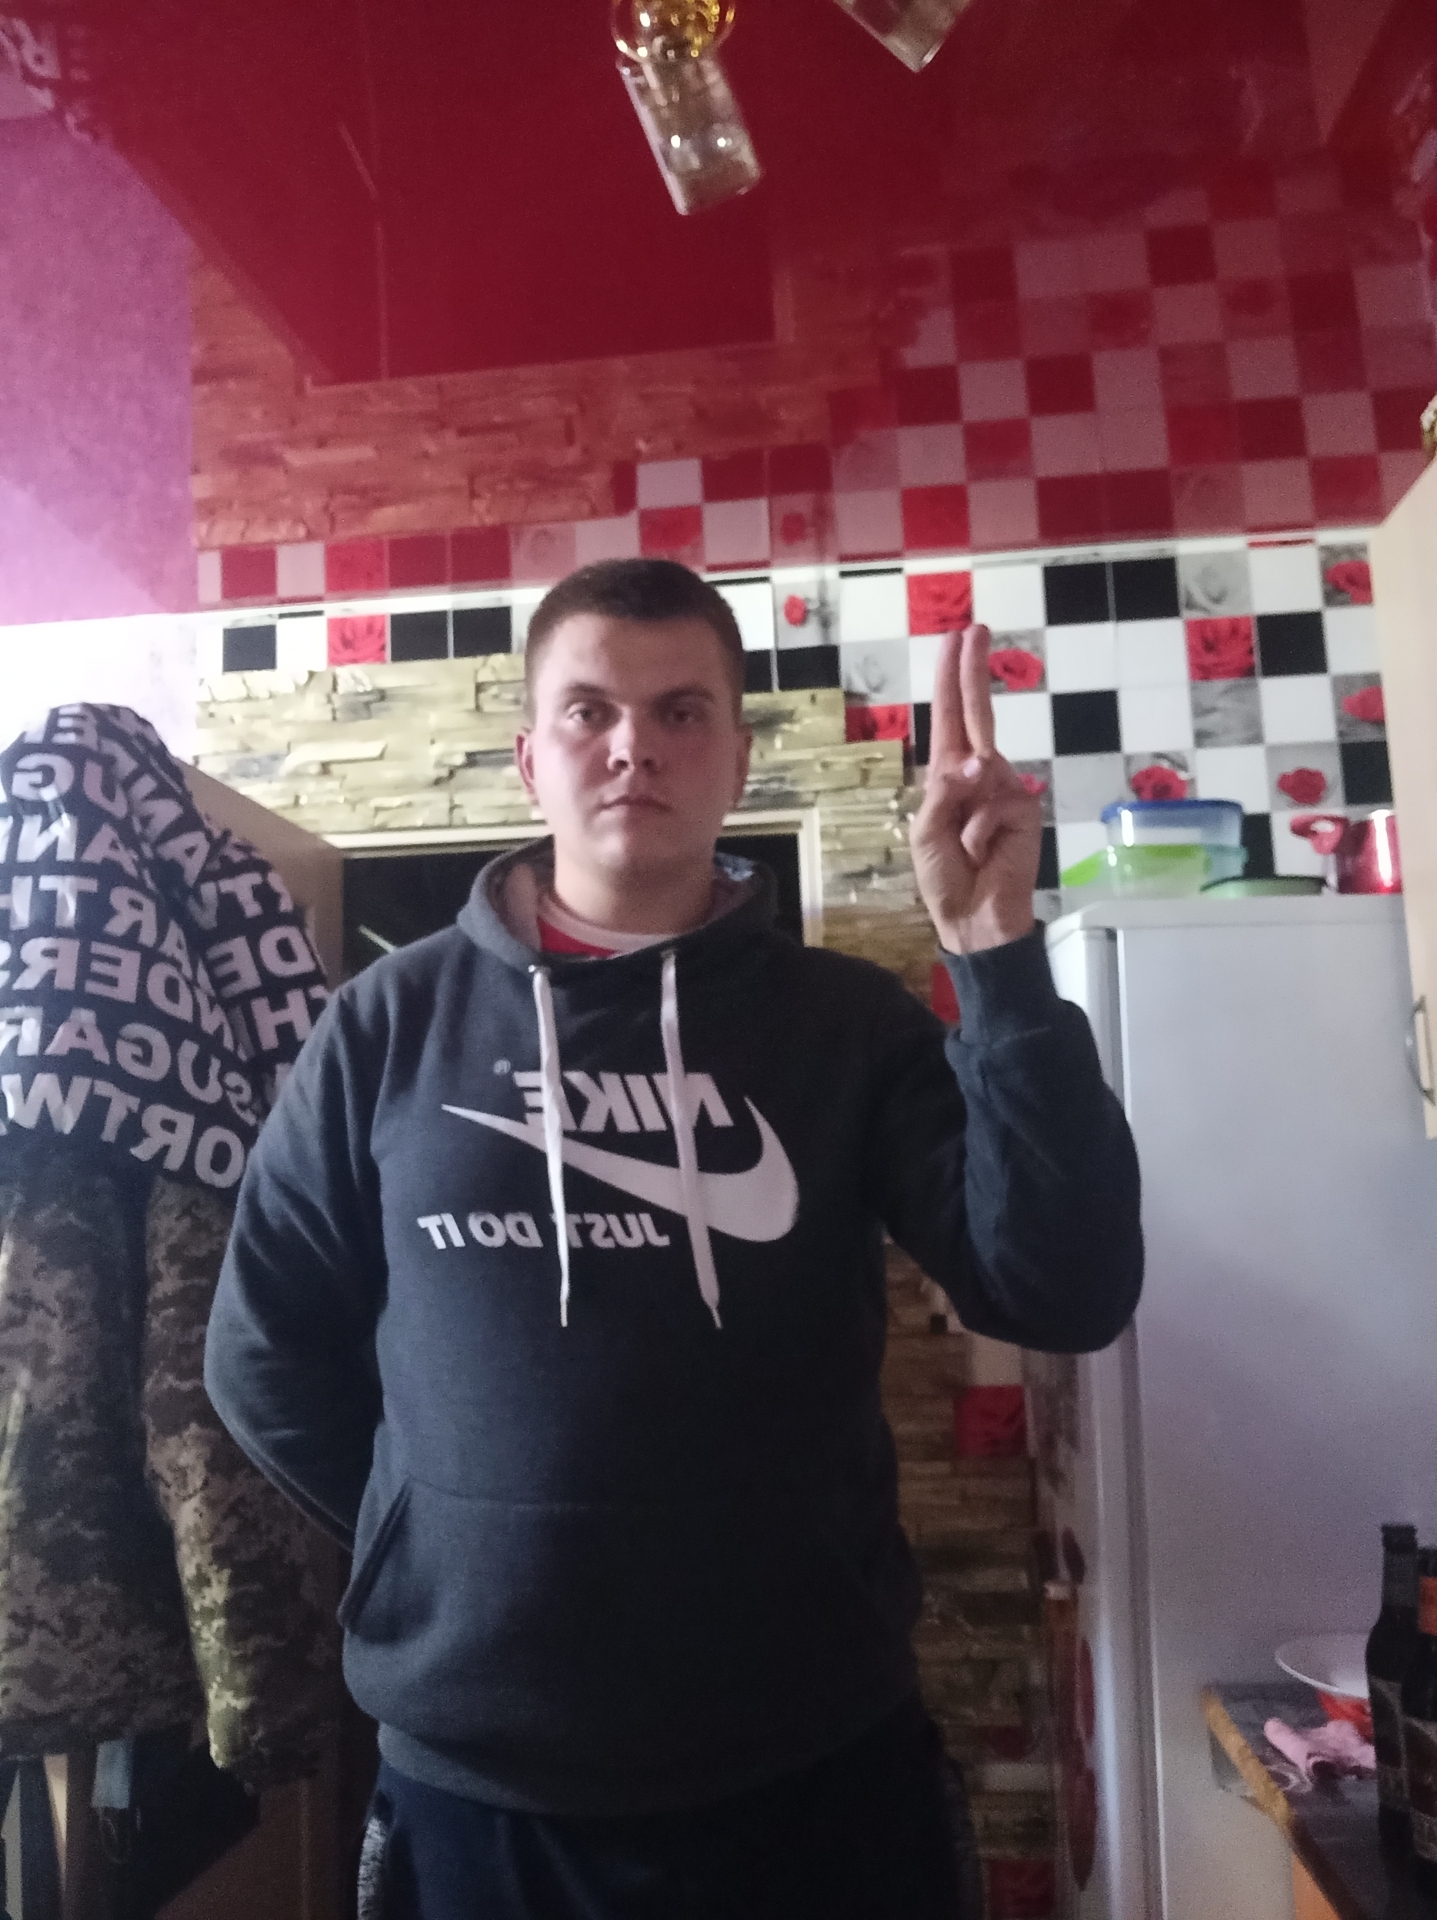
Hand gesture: two_up